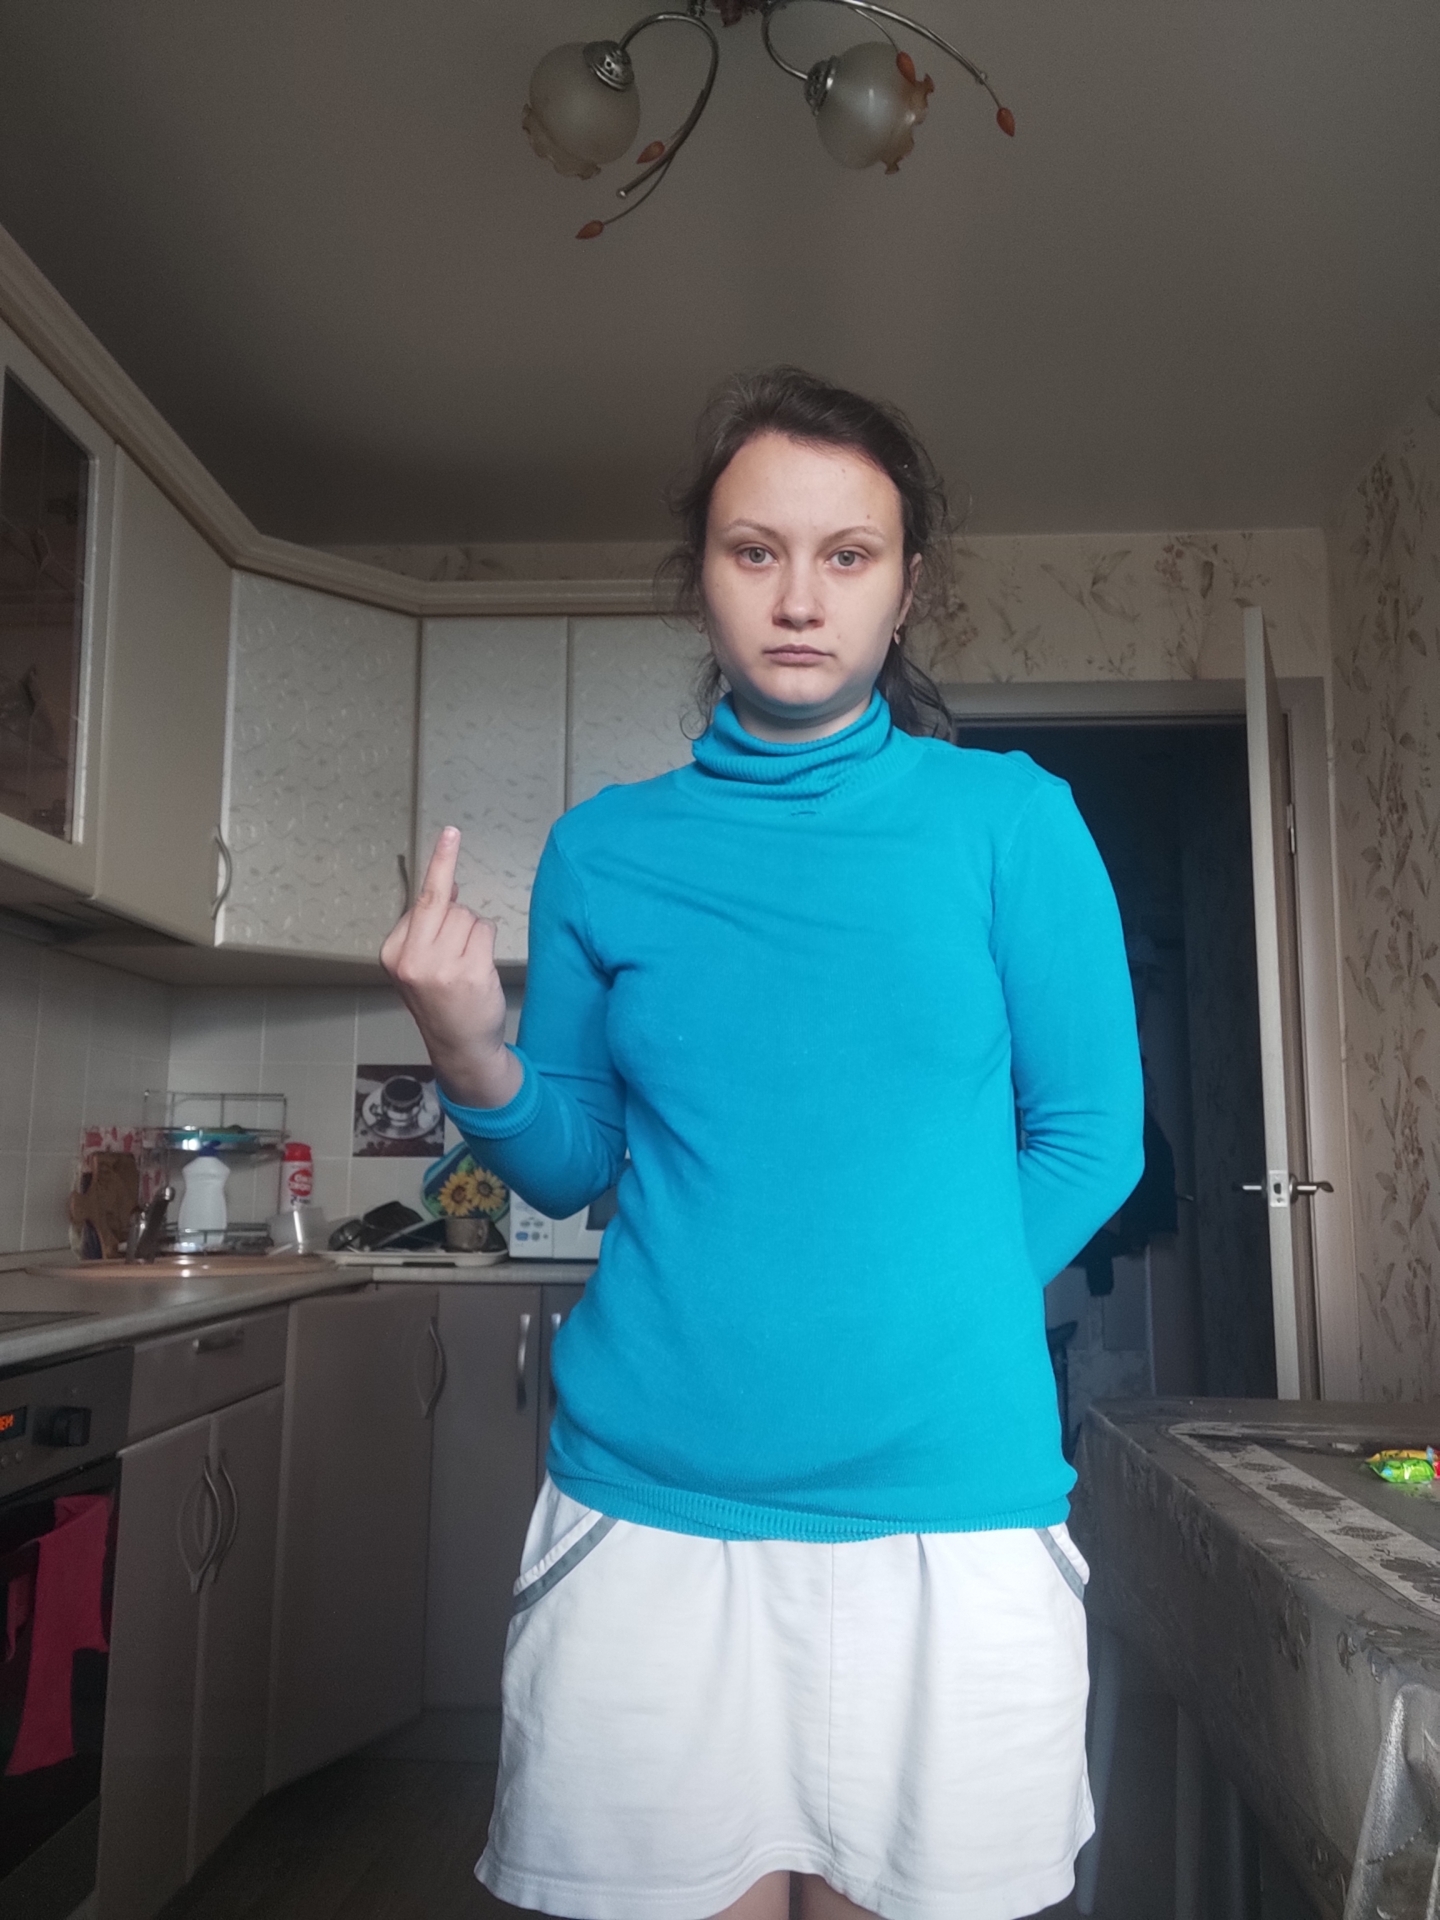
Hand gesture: middle_finger